Se-tenant

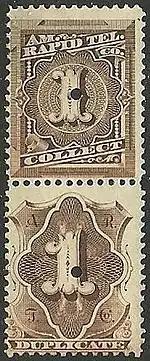
Se-tenant "COLLECT" and "DUPLICATE" stamps of the American Rapid Telegraph Company, 1881

Se-tenant stamps or labels are printed from the same plate and sheet and adjoin one another, unsevered in a strip or block. They differ from each other by design, color, denomination or overprint. They may have a continuous design. The word "se-tenant" translates from French as meaning "joined together" or "holding together".